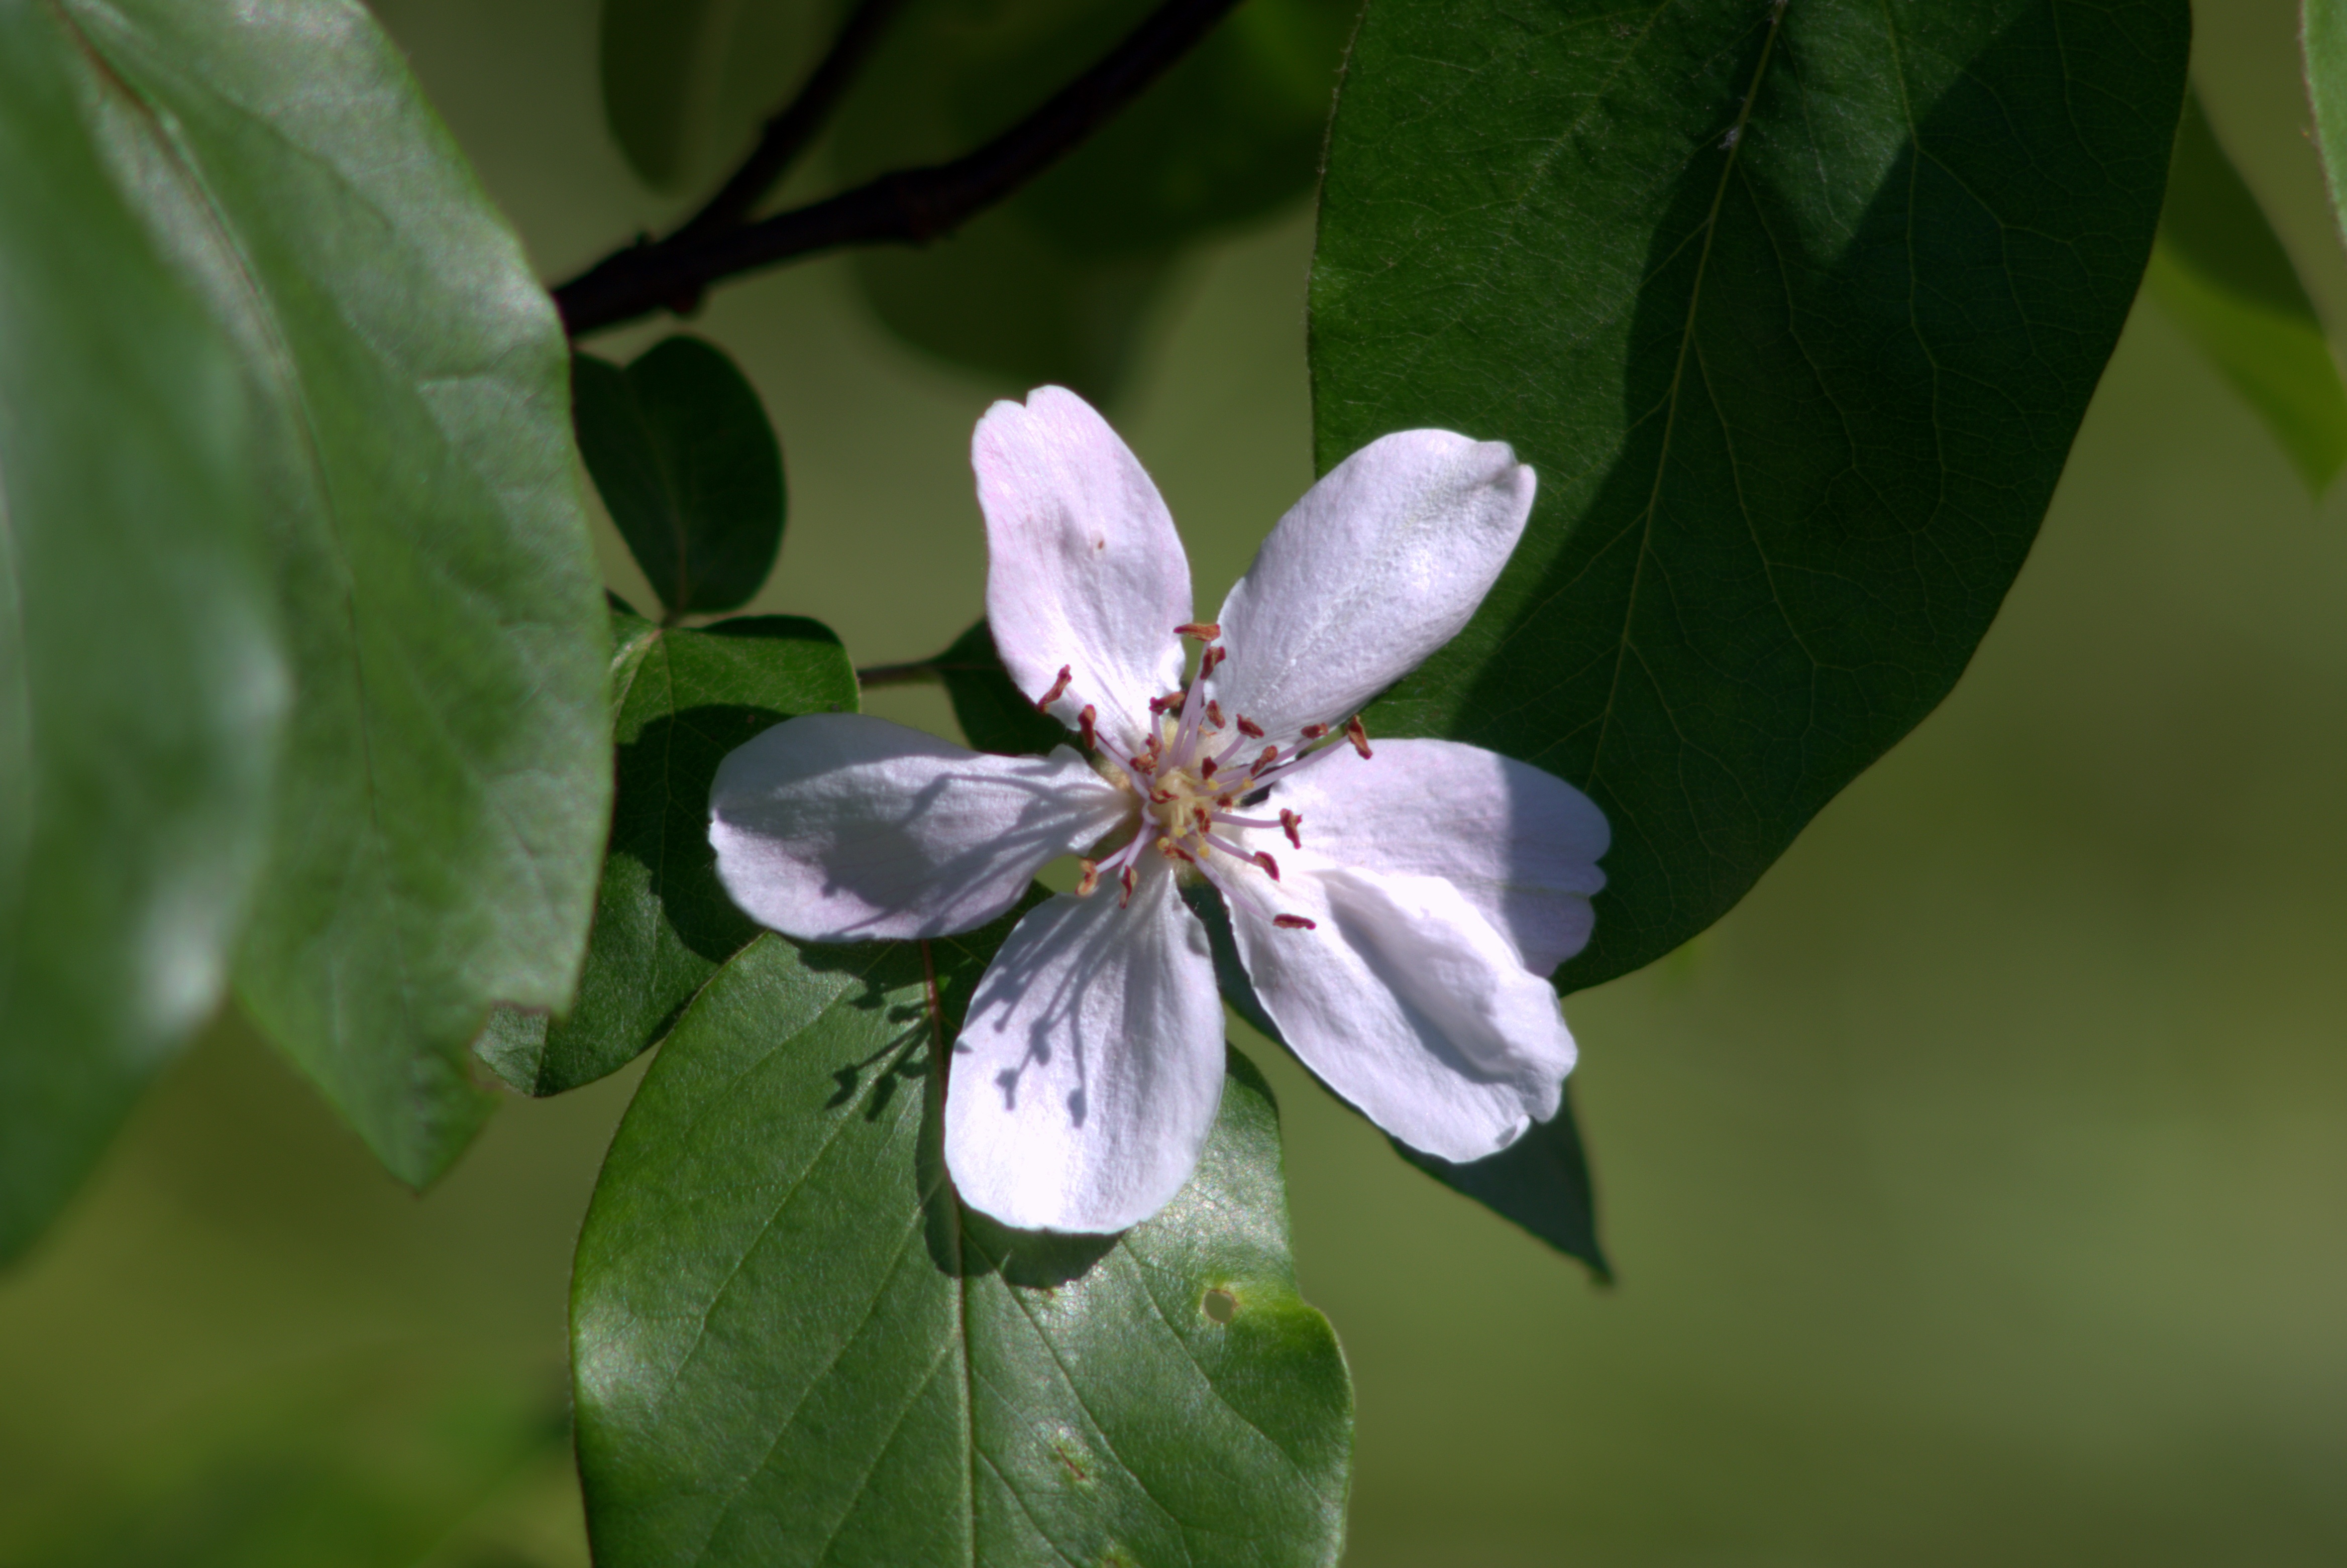
nature, branch, blossom, plant, white, leaf, flower, petal, green, produce, botany, garden, pink, flora, cream, wildflower, close up, sad, shrub, feb, macro photography, quince, enormous, flowering plant, plant stem, land plant